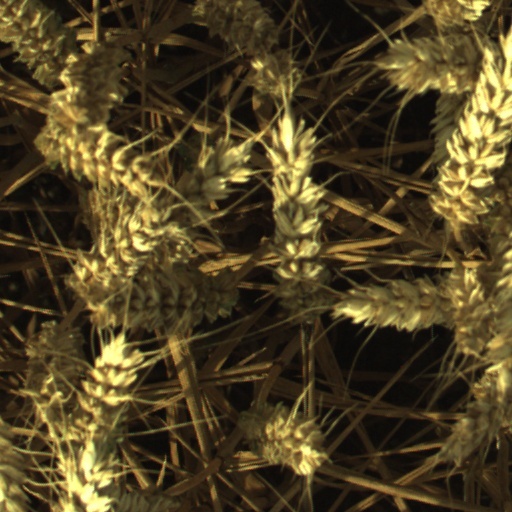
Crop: wheat